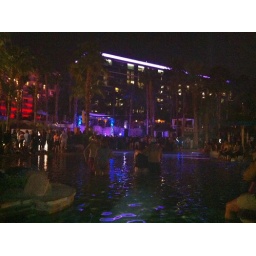
blue october in concert at the hard rock pool